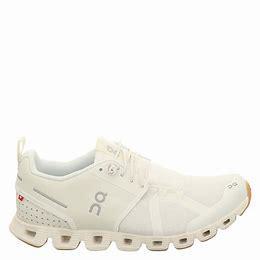
Brand: ON
Model: Cloud Terry